Pink

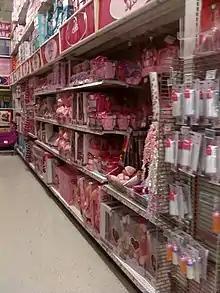
Rows of pink girls' toys in a Canadian store, 2011

Toys aimed at girls often display pink prominently on packaging and the toy themselves. This is a relatively recent trend, with toys from the 1920s to the 1960s not being gendered by color (though they were gendered by a focus on domesticity and nurturing). The current color-based gendering of toys can be traced back to the deregulation of children's television programs. This allowed toy companies to produce shows that were designed specifically to sell their products, and gender was an important differentiator of these shows and the toys they were advertising.